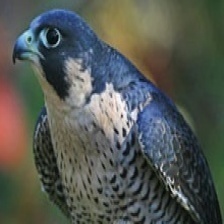
Species: PEREGRINE FALCON
Scientific name: FALCO PEREGRINUS